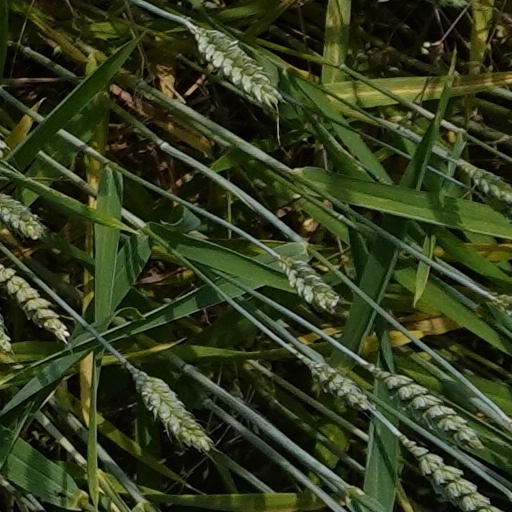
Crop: wheat